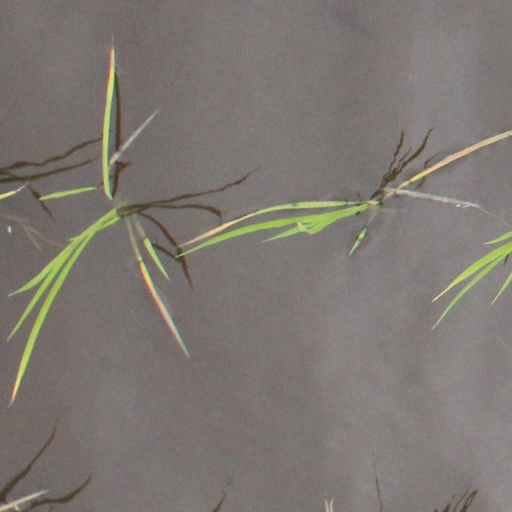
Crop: rice